Goyang Geumjeong Cave massacre

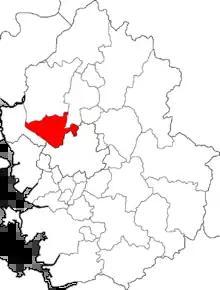
Location of Goyang in Gyeonggi-do

The Goyang Geumjeong Cave massacre was a massacre of over 153 unarmed civilians conducted between 9 October 1950 and 31 October 1950 by police in Goyang, Gyeonggi-do district of South Korea. After the victory of the Second Battle of Seoul, South Korean authorities arrested and summarily executed several individuals along with their families on suspicion of sympathizing with North Korea. The killings in Goyang coincided with the Namyangju massacre in nearby Namyangju.